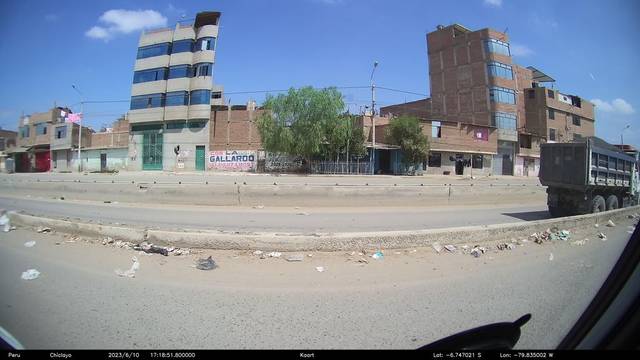
Region: Peru
Coordinates: -6.747, -79.835